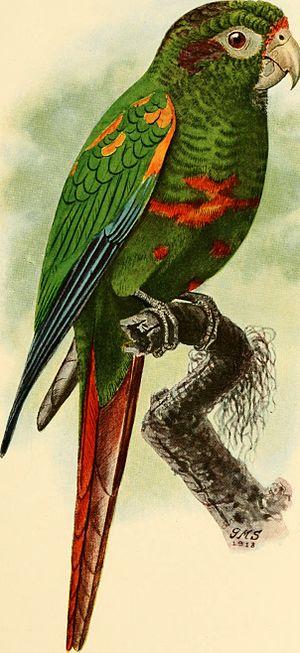
La Conure des Santa Marta est une espèce d'oiseau appartenant à la famille des Psittacidae.